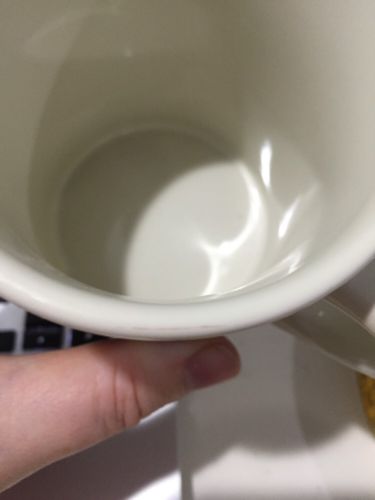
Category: mug